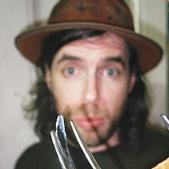
Age: 29